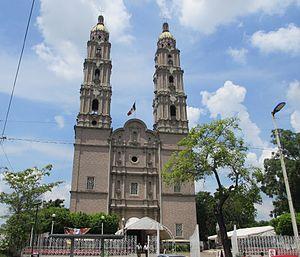
Cet article recense les cathédrales du Mexique.